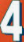
Number: 4